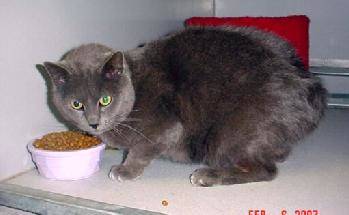
Label: cat